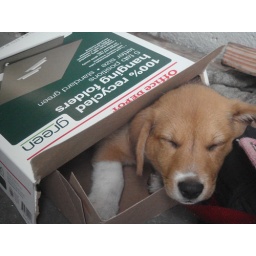
This little dog was sleeping on the Office Depot box, while I was washing the jet in the hangar.